Ryan Murphy (producer)

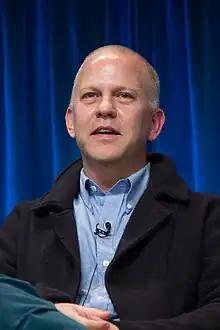
Murphy in 2012

Ryan Patrick Murphy (born November 9, 1965) is an American television writer, director, and producer. He has created and produced a number of television series including "Nip/Tuck" (2003–2010), "Glee" (2009–2015), "American Horror Story" (2011–present), "American Crime Story" (2016–present), "Pose" (2018–2021), "9-1-1" (2018–present), "" (2020–2025), "Ratched" (2020), "American Horror Stories" (2021–present), "Monster" (2022–present), "The Watcher" (2022–present), "Grotesquerie" (2024), "Doctor Odyssey" (2024–2025), and "" (2025–present).